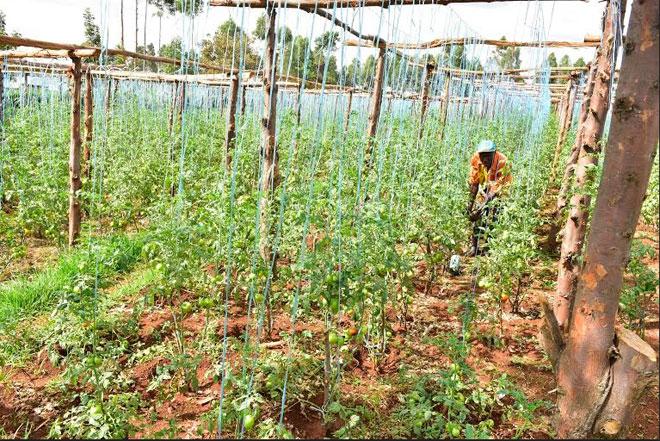
Shamba kubwa la nyanya linaonyesha jitihada za mkulima anayehudumia mimea yake kwa uangalifu. Mkulima anaendeleza uzalishaji wa chakula kwa kutumia mbinu bora za kilimo.